Red Dead Online

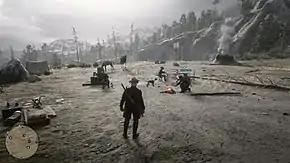
Players can use camps, either individually or as part of a posse, to rest, access their wardrobe, craft, cook, and fast-travel.

"Red Dead Online" is the multiplayer component of the 2018 video game "Red Dead Redemption 2". Played from a first or third-person perspective, the game is set in an open-world environment featuring a fictionalized version of the United States. Player progression in the single-player story does not affect the multiplayer game. Upon entering the game world, players customize a character and are free to explore the environment alone or in a "posse" group. Players can partake in organized activities with or against members of their posse, or against other groups. As players complete activities throughout the game world, they receive experience points to raise their characters in rank and receive bonuses, thereby progressing in the game. Camps can be temporarily set up throughout the world, either for an individual player or a posse, where players can rest, access their wardrobe, craft, cook, and fast-travel. Horses are the main forms of transportation, of which there are various breeds, each with different attributes. Players must either train or tame a wild horse to use it. Increased use of a horse will begin a bonding process, which can be increased by cleaning and feeding it, and the player will acquire advantages as they ride their horse. Players must insure their horse so it heals over time and can respawn.